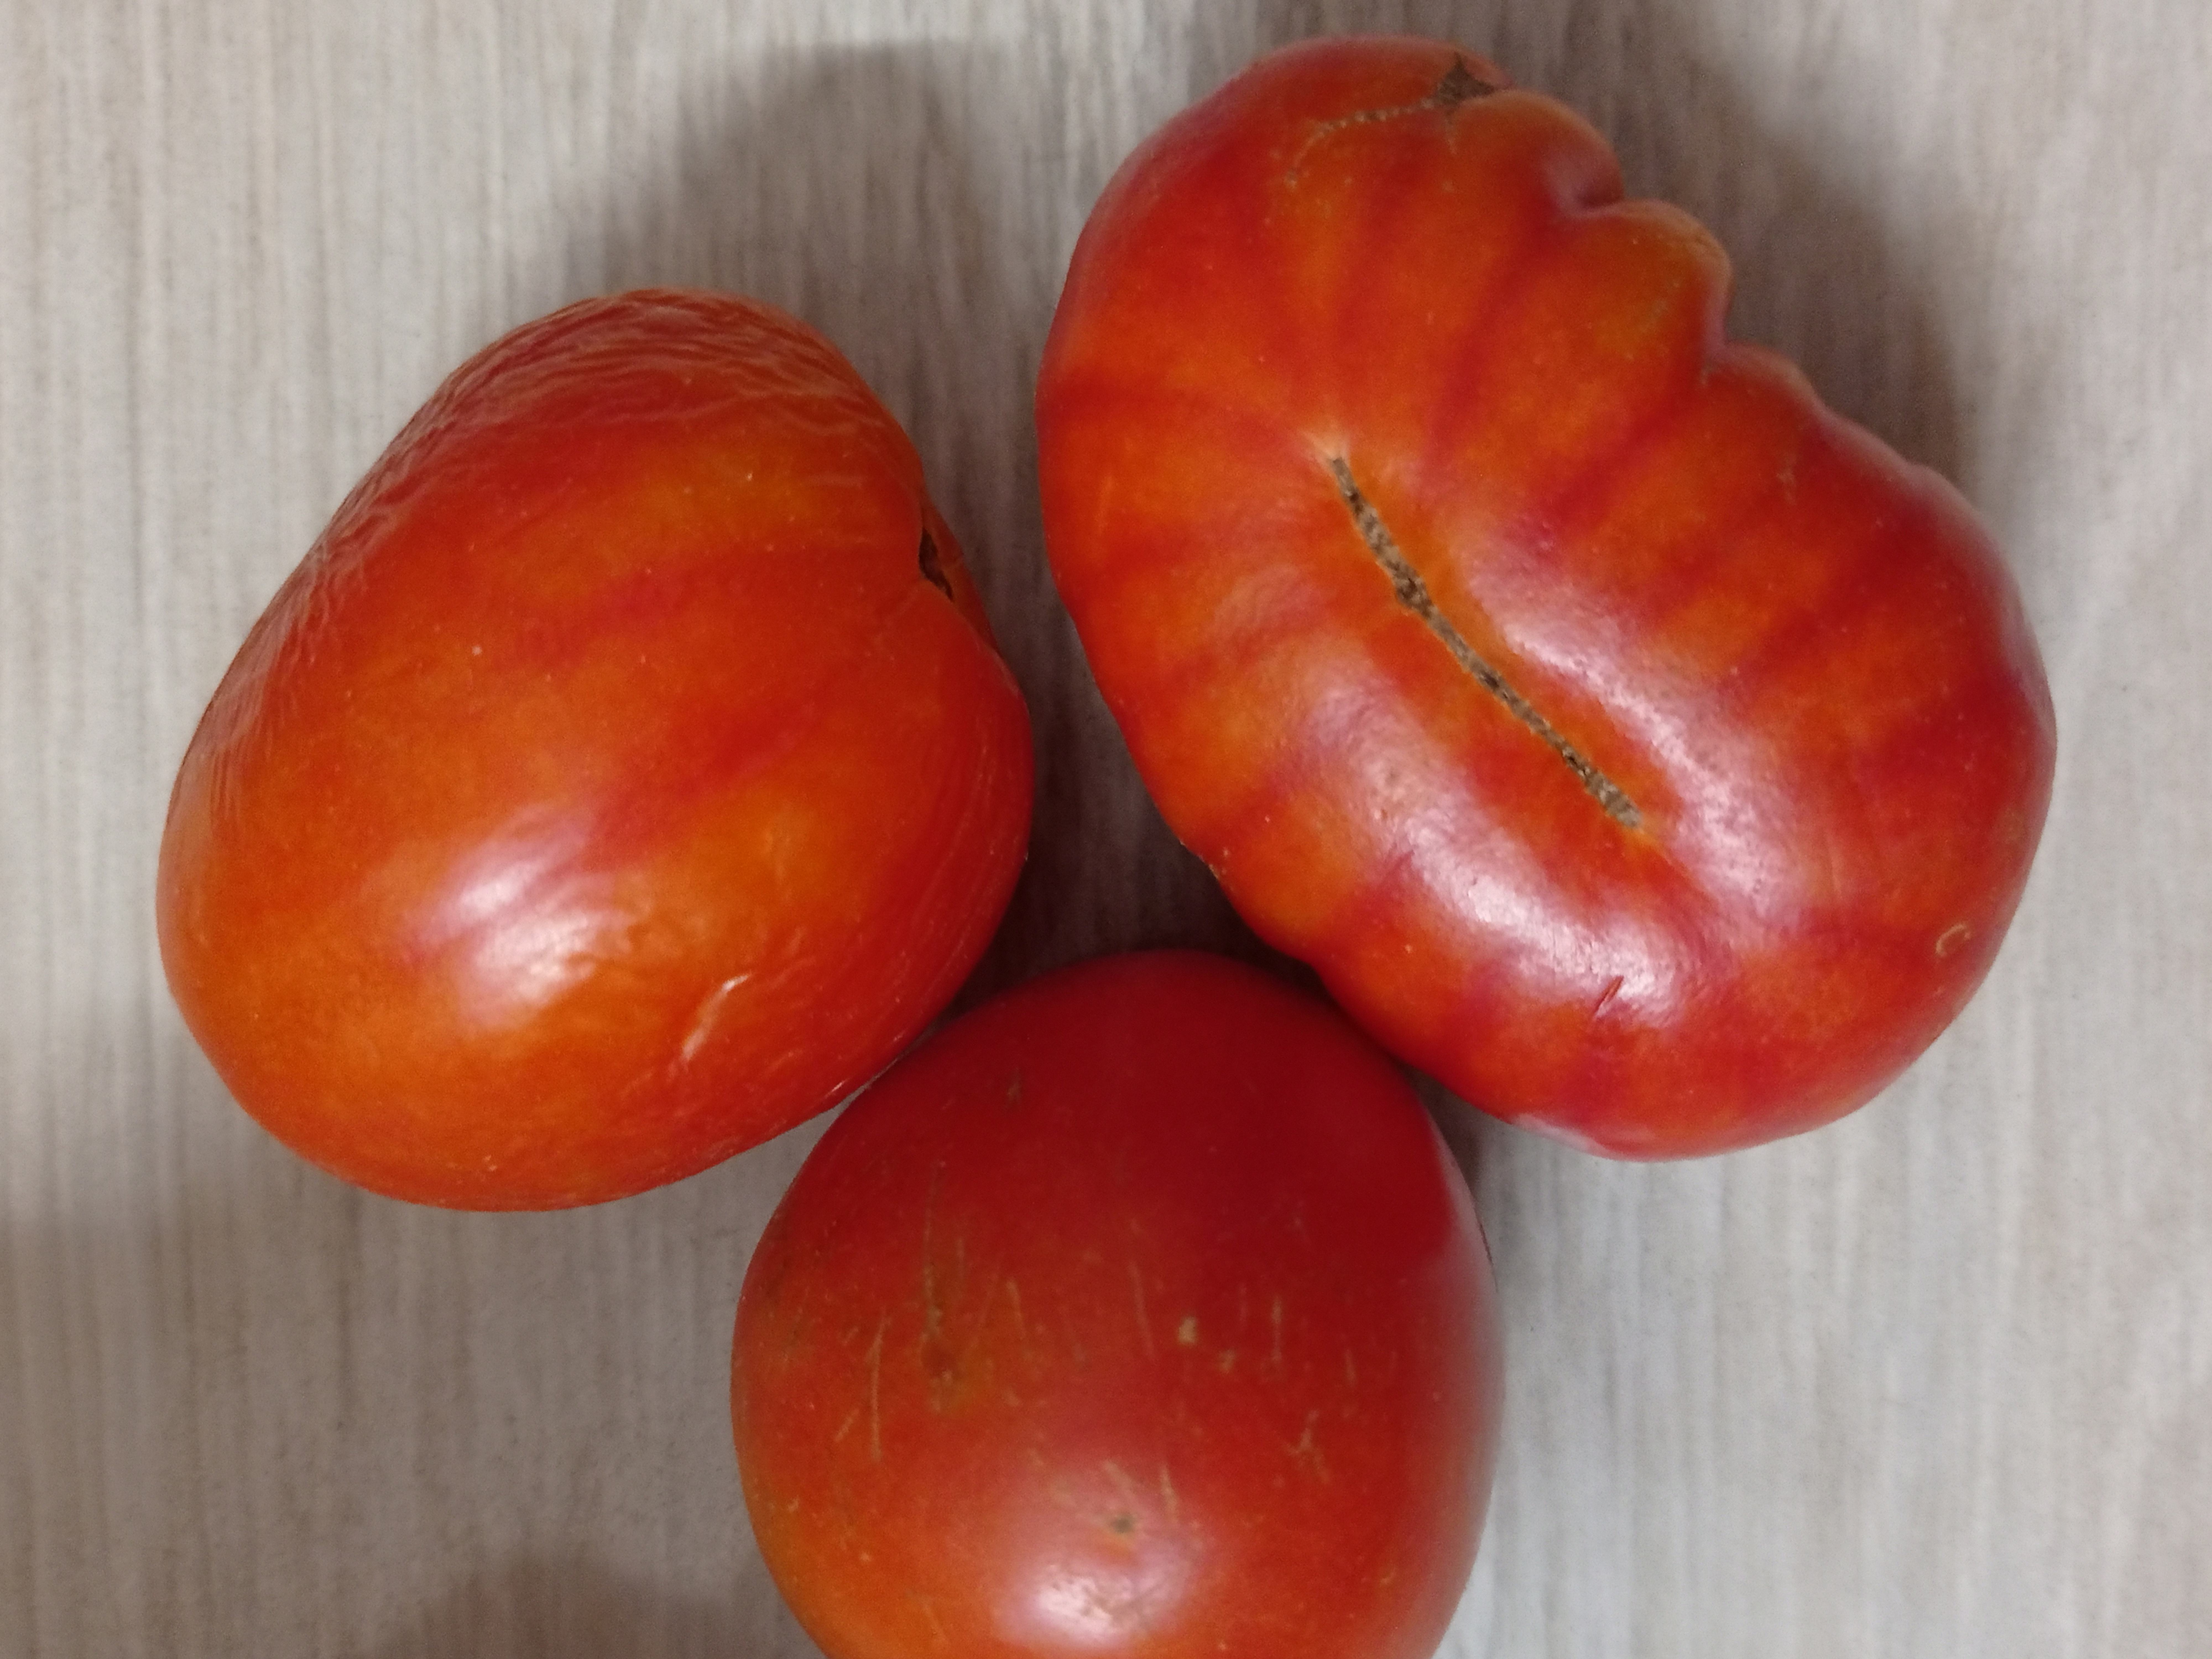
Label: Fresh